Philippines at the 2020 Summer Olympics

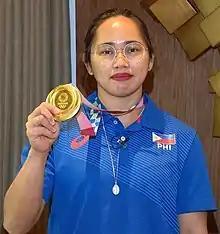
Weightlifter Hidilyn Diaz with her gold medal. Diaz is the Philippines' first ever Olympic gold medalist.

Philippine Football Federation president Mariano Araneta was appointed in August 2019 as "chef de mission" of the Filipino delegation to the Games by Philippine Olympic Committee (POC) president Abraham Tolentino. Araneta was selected for his availability because his national sports association did not qualify a team for the Olympics. Araneta succeeded Joey Romasanta who had been appointed as chef de mission for the same edition of the Olympics by Tolentino's predecessor, Ricky Vargas.